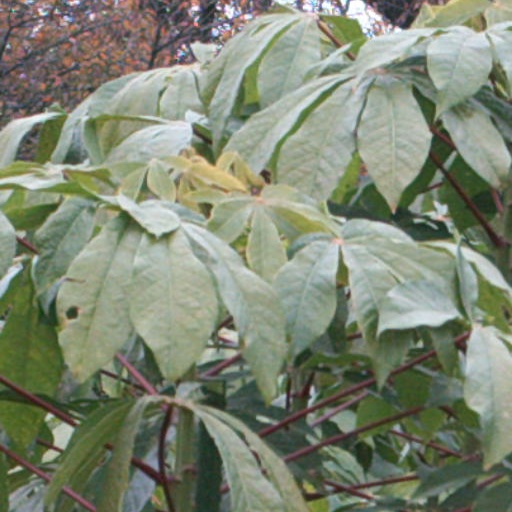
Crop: cassava